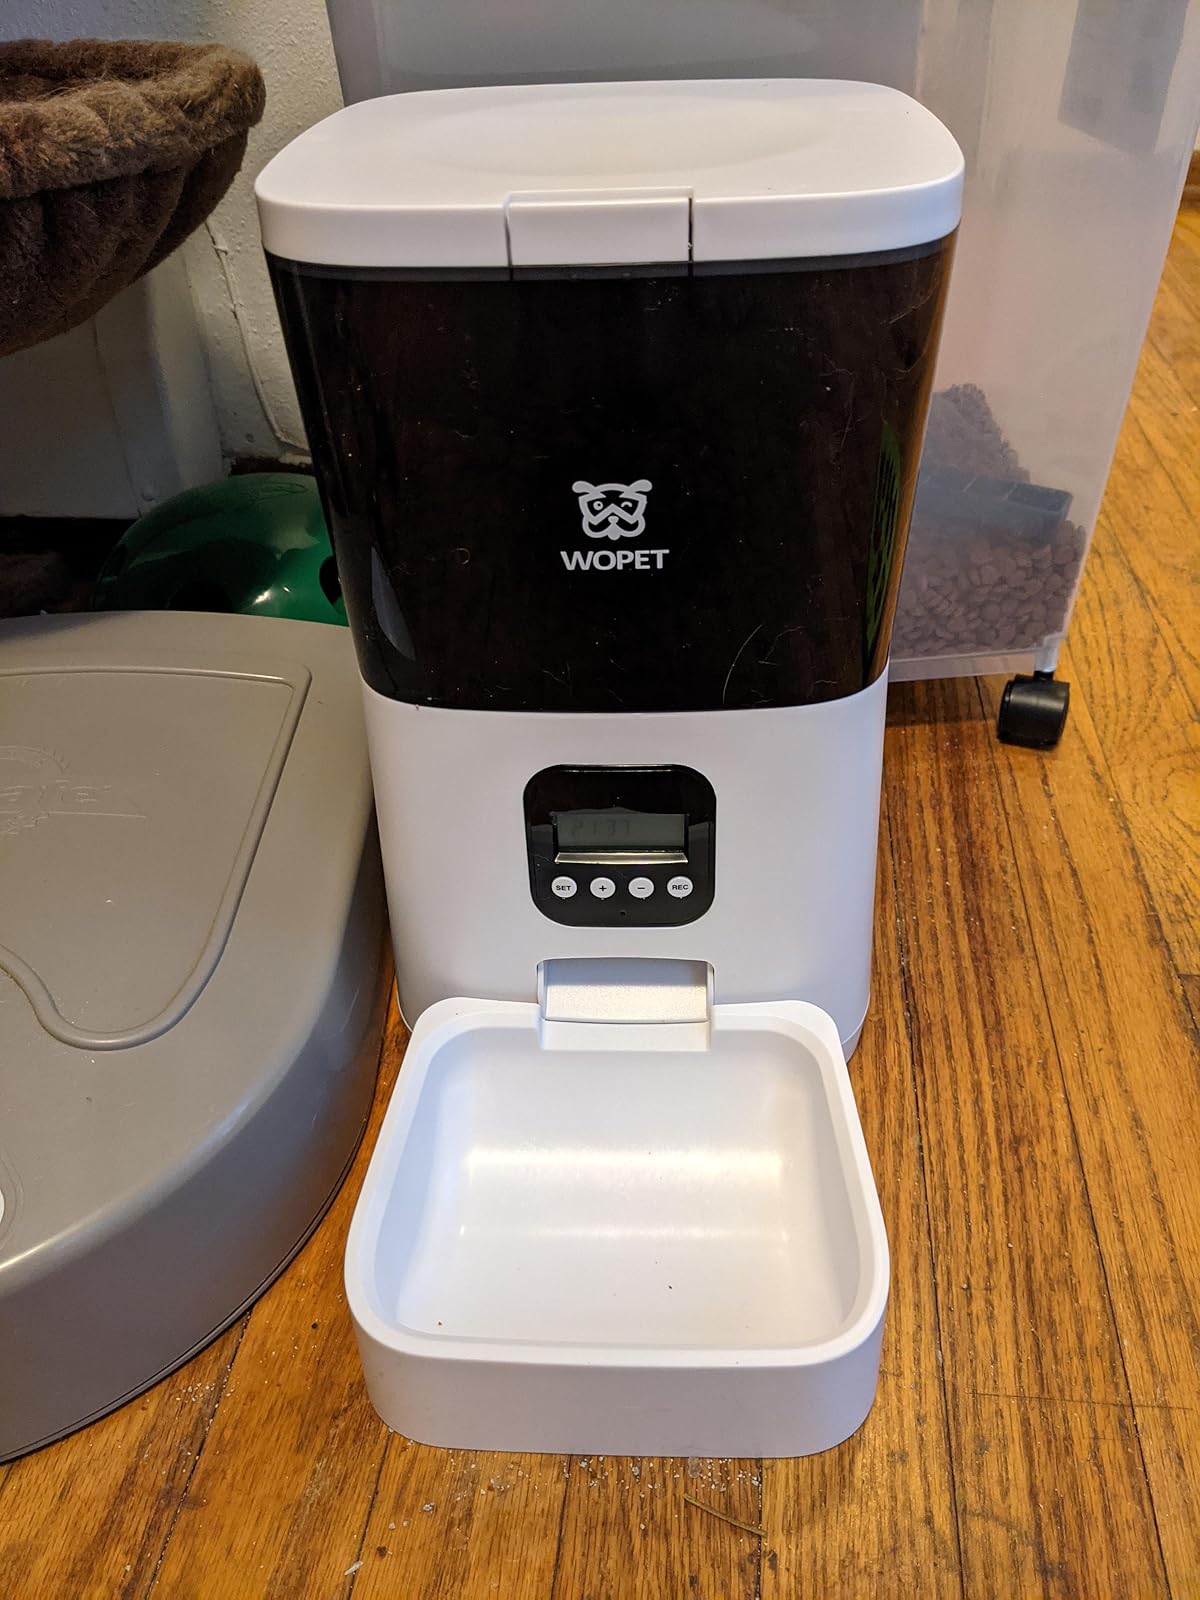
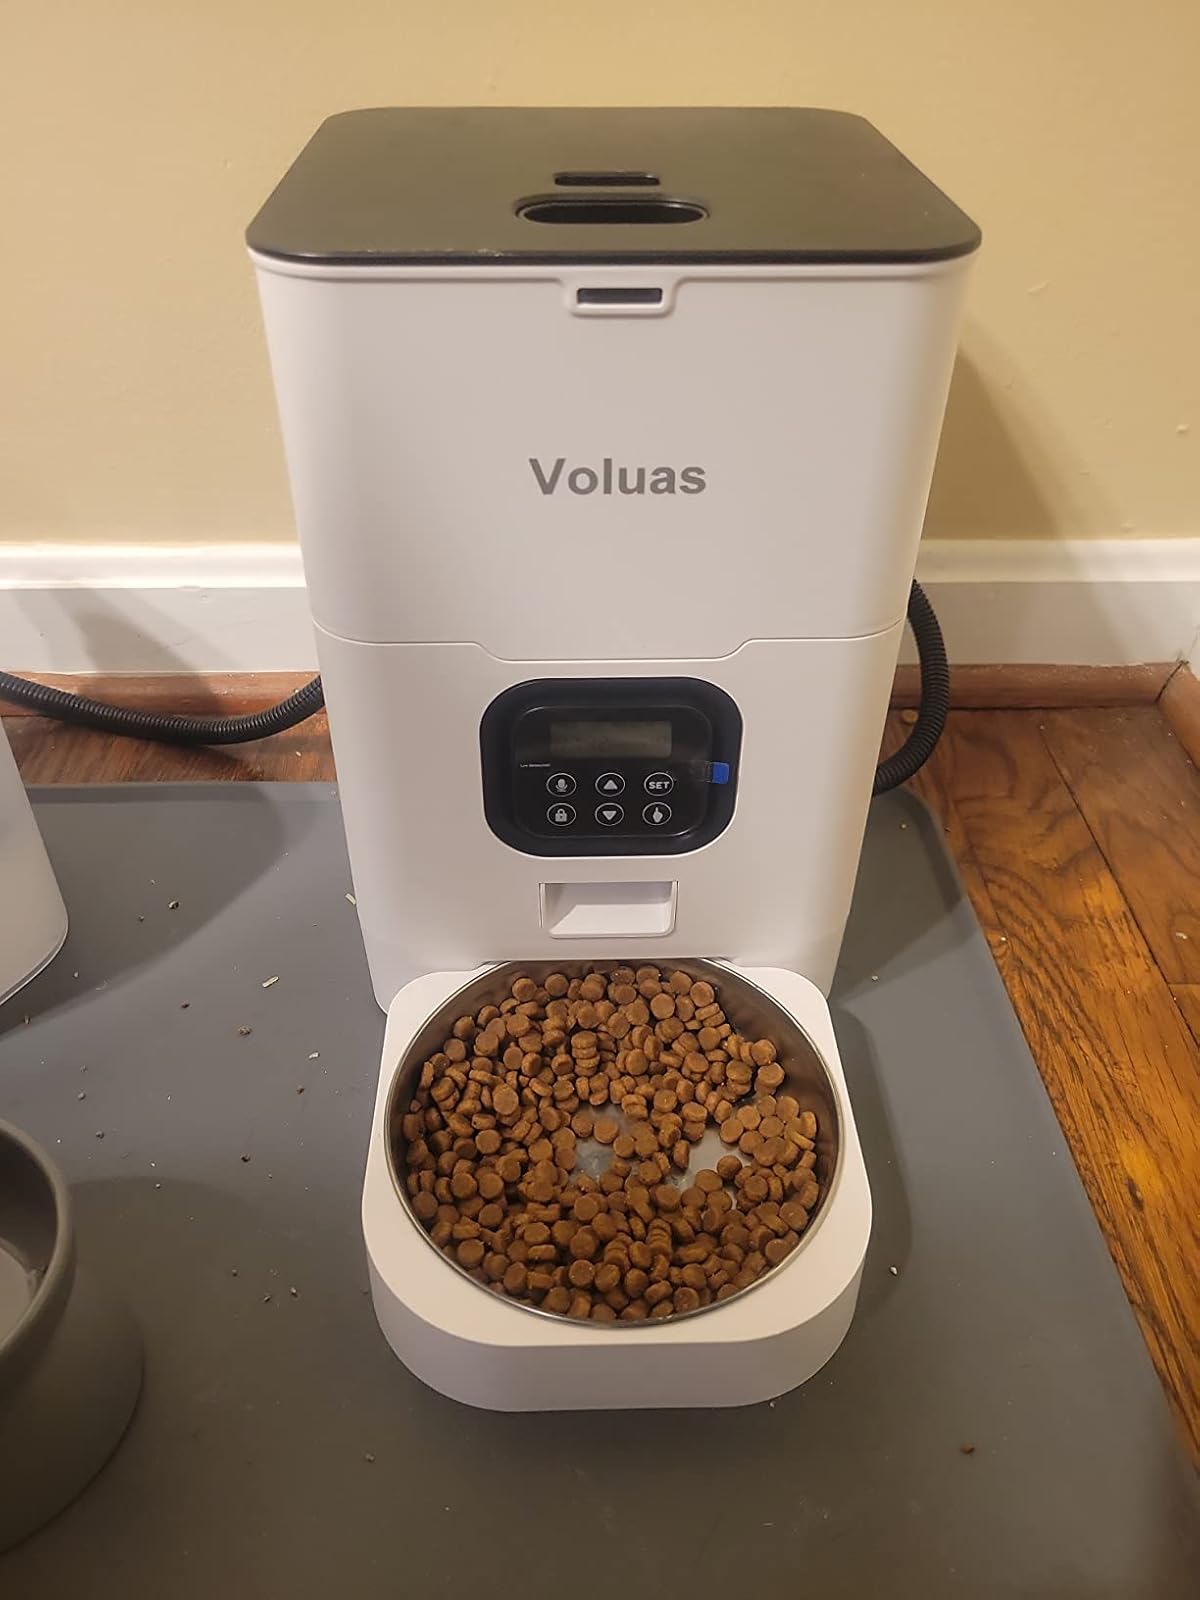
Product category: items_feeder
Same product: no